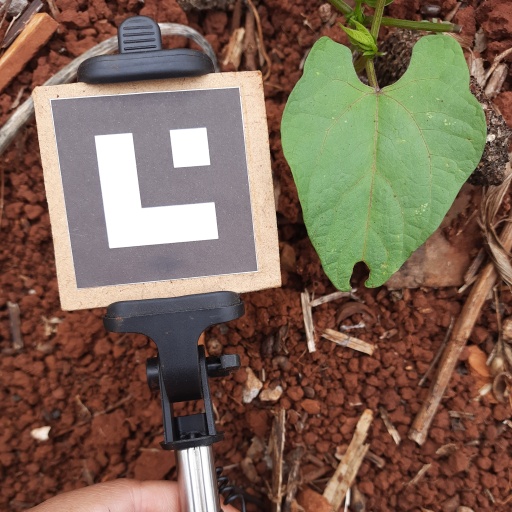
Observations: flat surface, eating holes in the edge, under shade